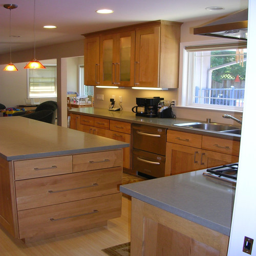
example of a trendy kitchen design